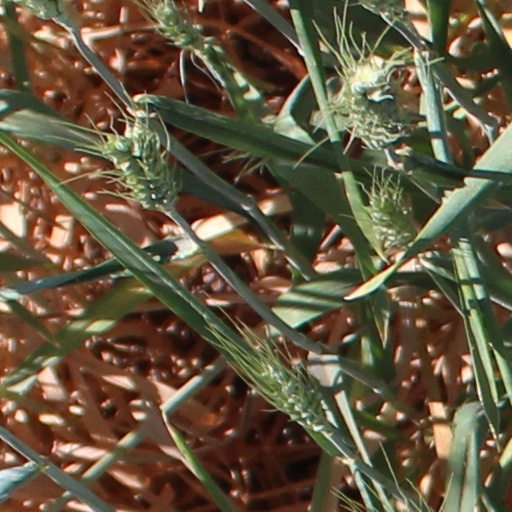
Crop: wheat